Samuel Middiman

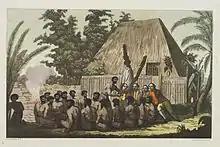
"Offering before Capt. Cook in the Sandwich Islands", engraving by Samuel Middiman after John Webber.

Middiman was known for his engraving of landscape, as a follower out by Woollett and others. He did preliminary work for others, as well as many engravings of his own, after well-known artists, most of which appeared in the following publications: